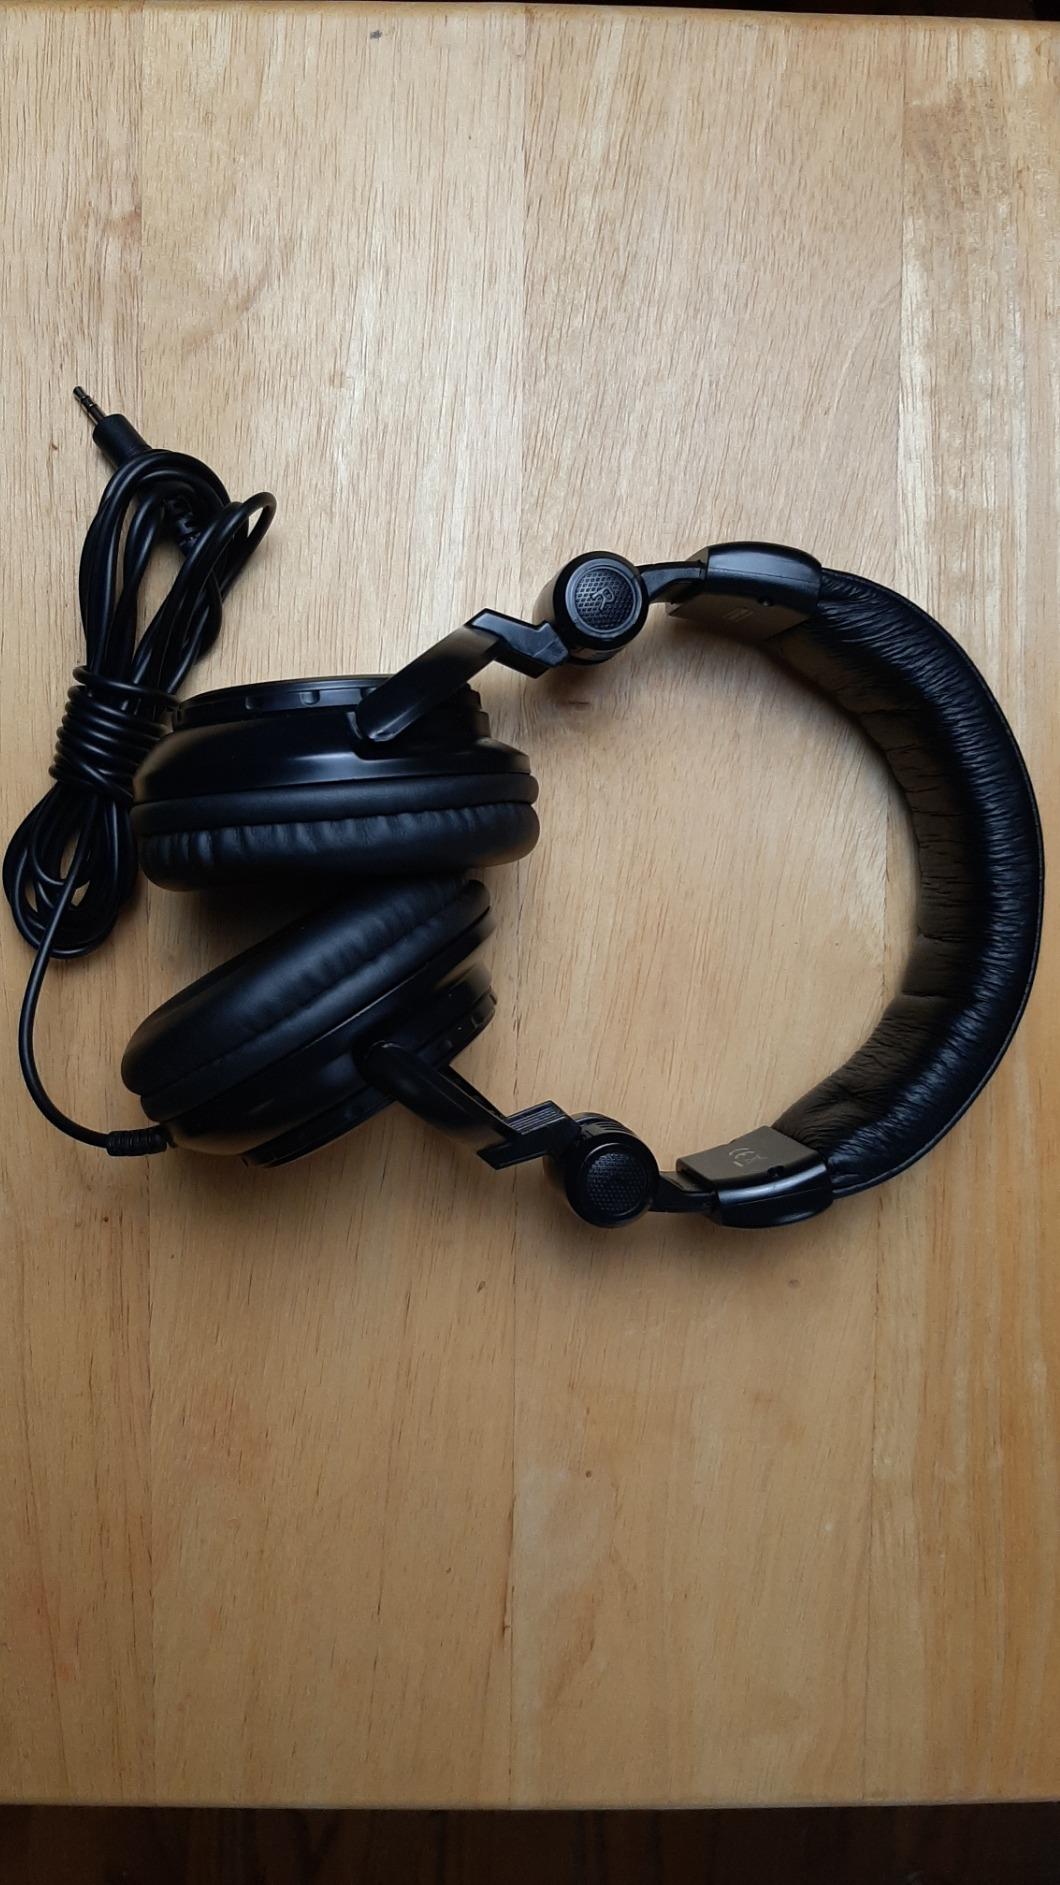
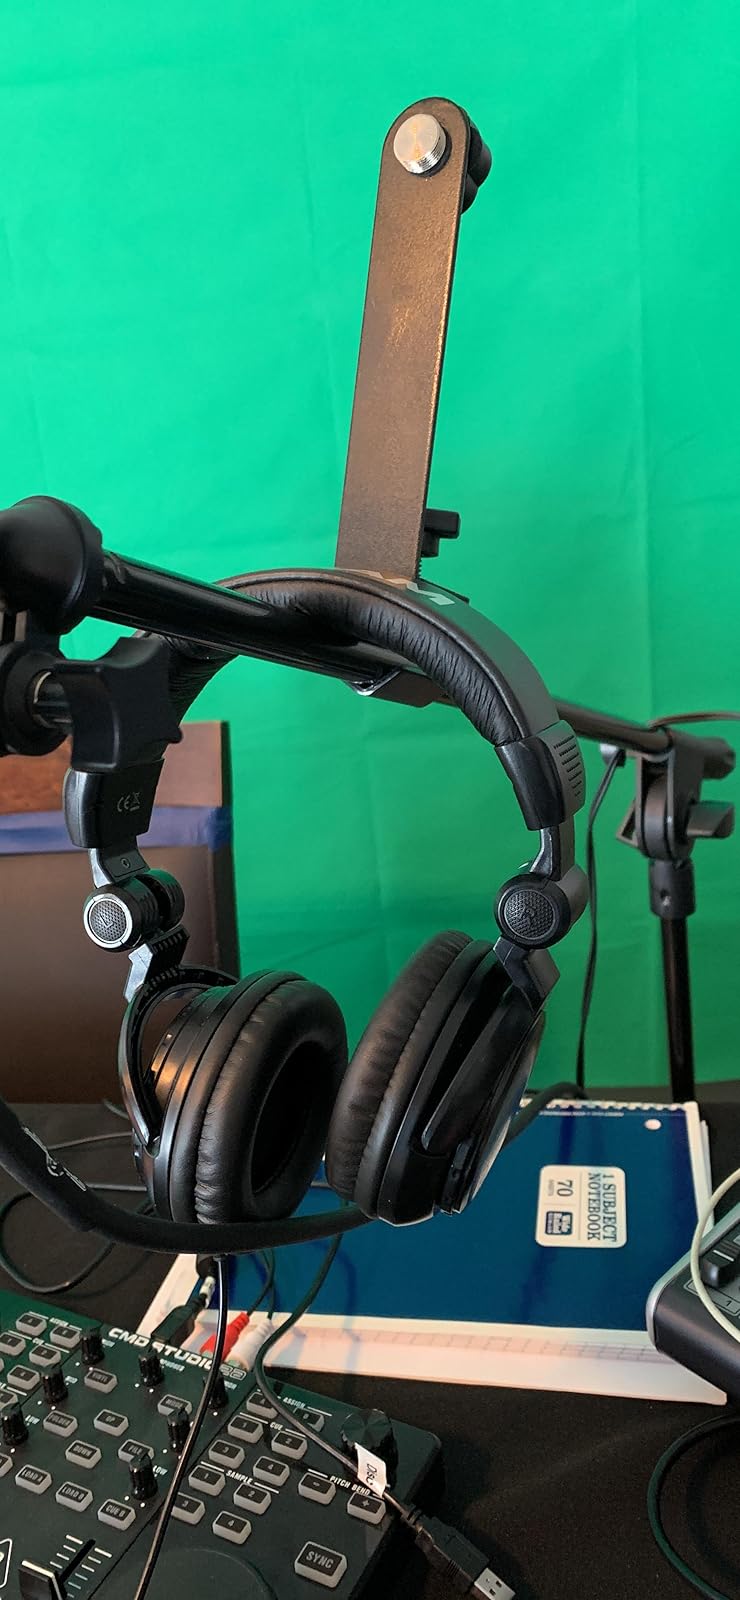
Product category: headphones
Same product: yes